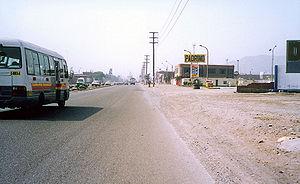
La Panaméricaine ou « autoroute transaméricaine » est un système de voies rapides et d'autoroutes qui relie l'ensemble des Amériques : il est composé d'un axe principal qui parcourt le continent du nord au sud et de plusieurs axes secondaires transversaux.